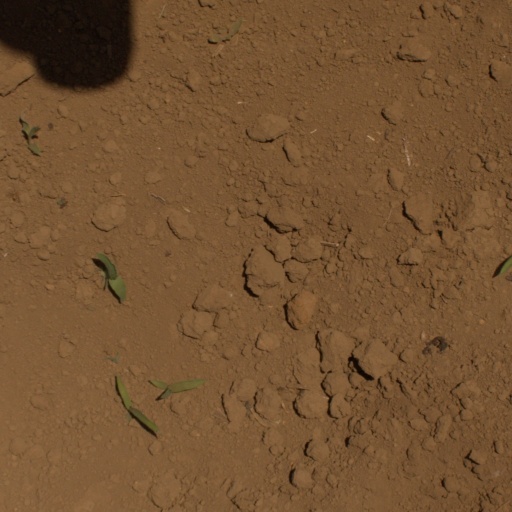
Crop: Jerusalem artichoke